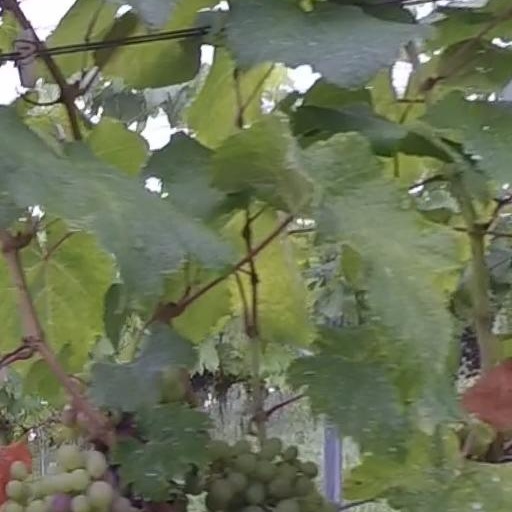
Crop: grape